Alice Nadine Morrison

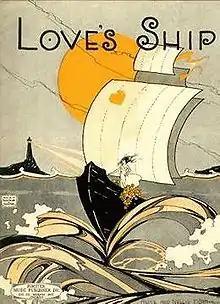
Sheet music for "Love's Ship" by Alice Nadine Morrison, Forster Music, 1920

Alice Nadine Morrison (1892-1978), birth name Alice Nadine Lanterman, was an American songwriter and musician. With her husband Howell Oakdeane "Morrie" Morrison (1888-1984) she was involved in numerous music-related business ventures, including Morrison Records.